Husein Balić

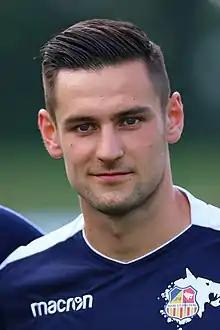
Balić with St. Pölten in 2018

Husein Balić (born 15 February 1996) is an Austrian professional footballer who plays as a winger for I liga club ŁKS Łódź.